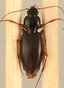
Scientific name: Synuchus impunctatus
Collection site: Bartlett Experimental Forest NEON (BART), plot BART_068